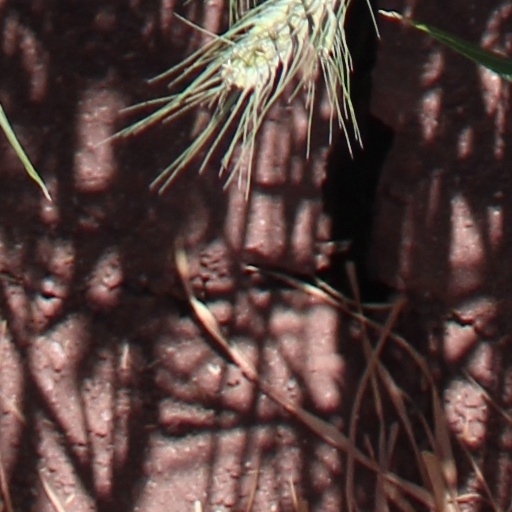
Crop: wheat